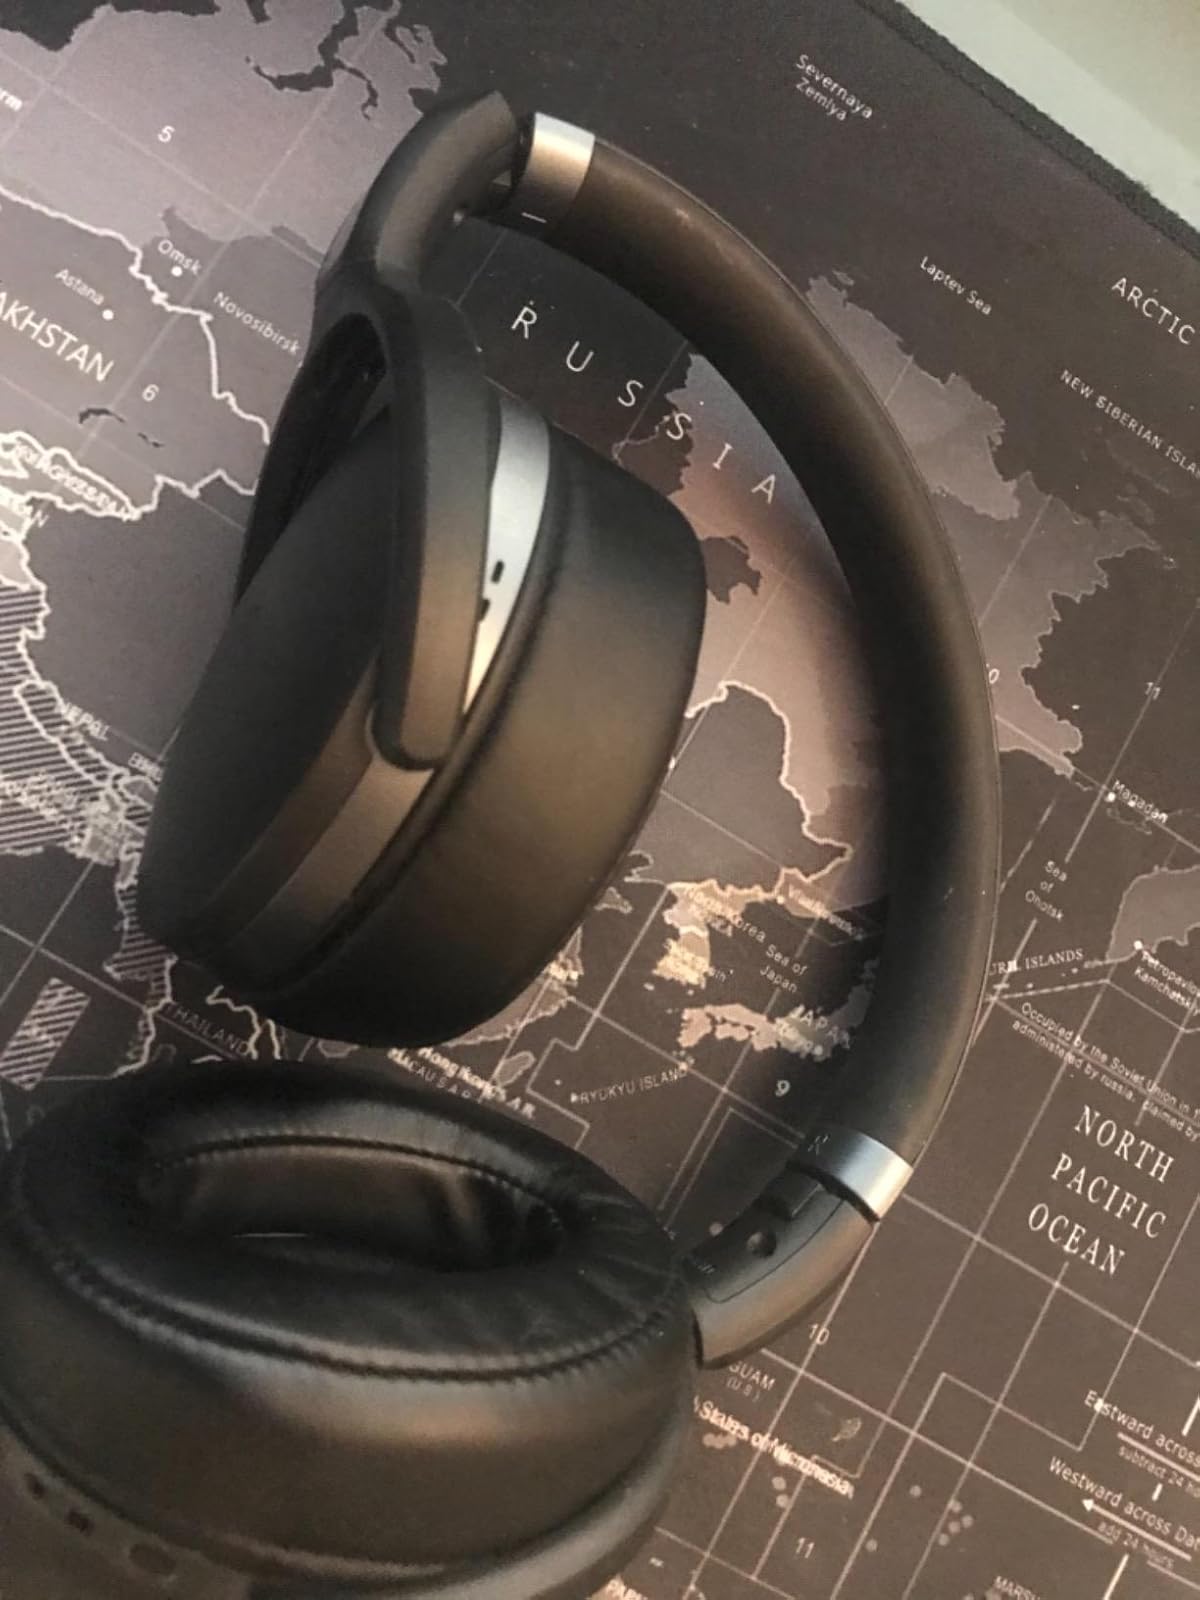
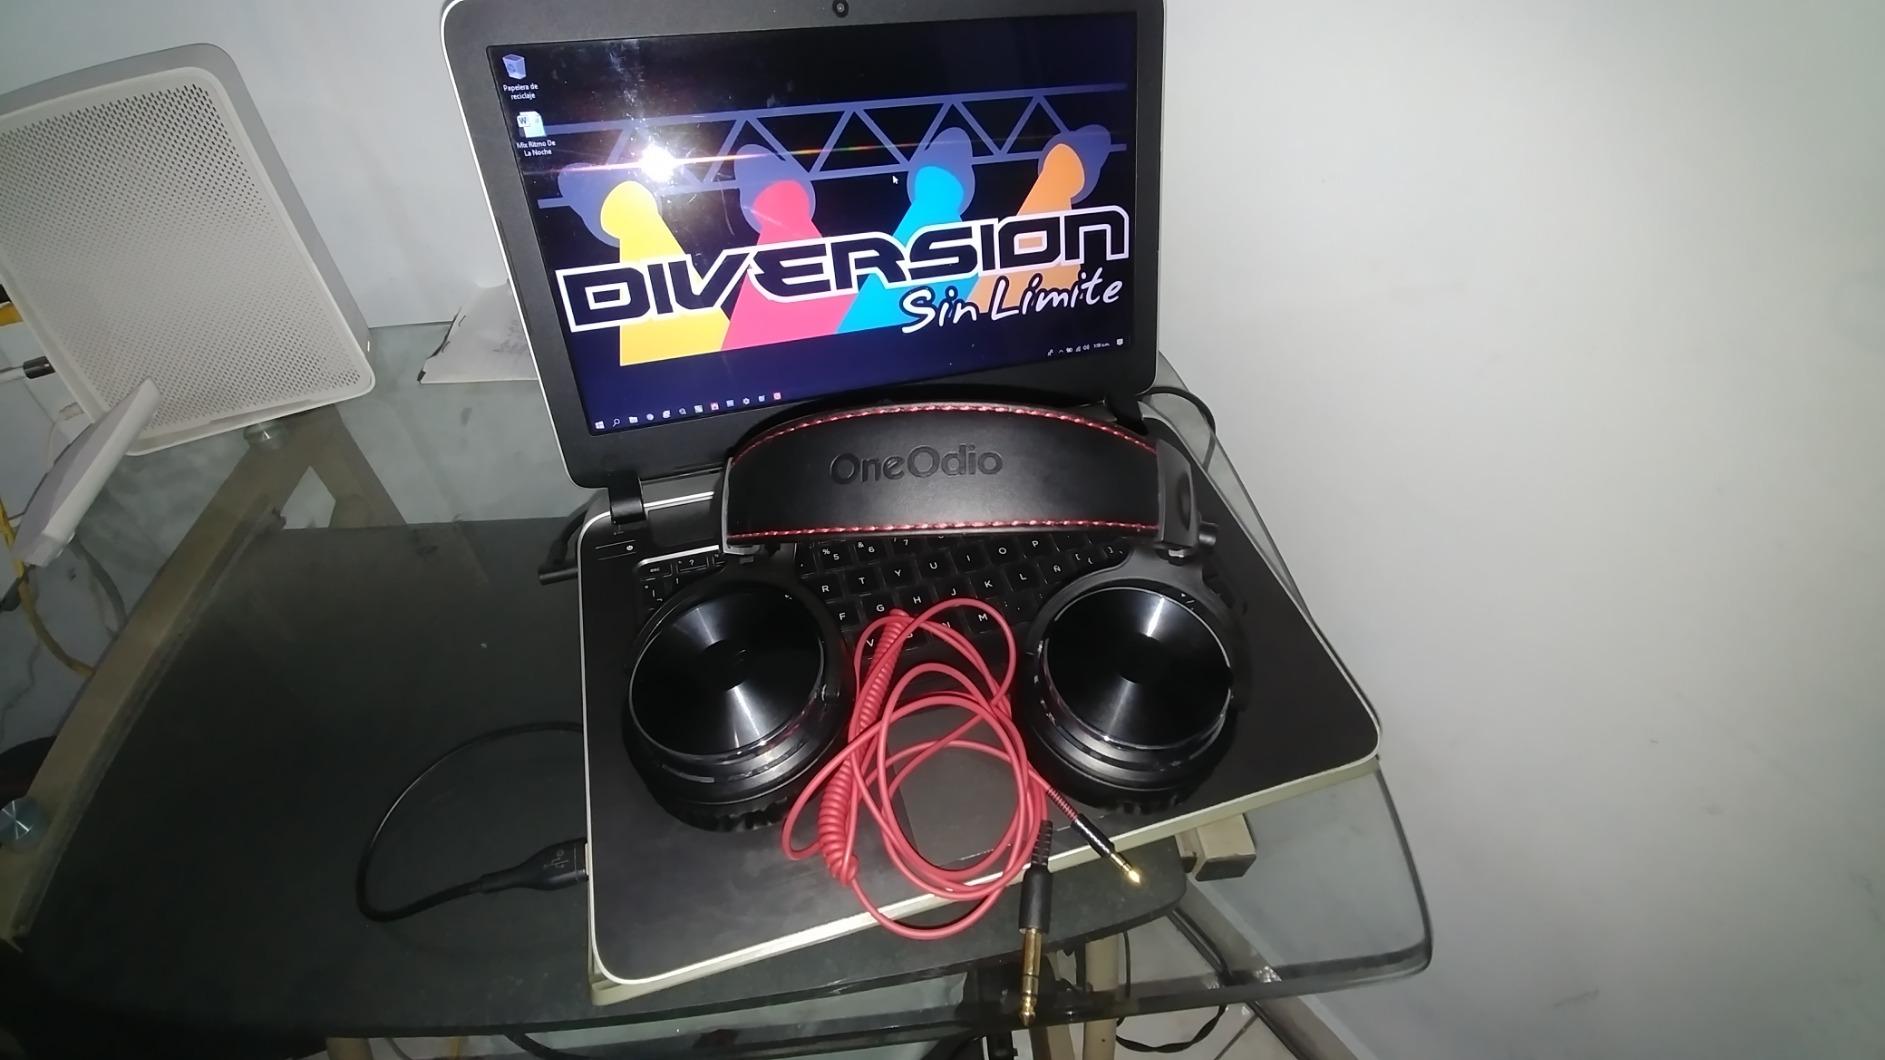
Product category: headphones
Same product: no